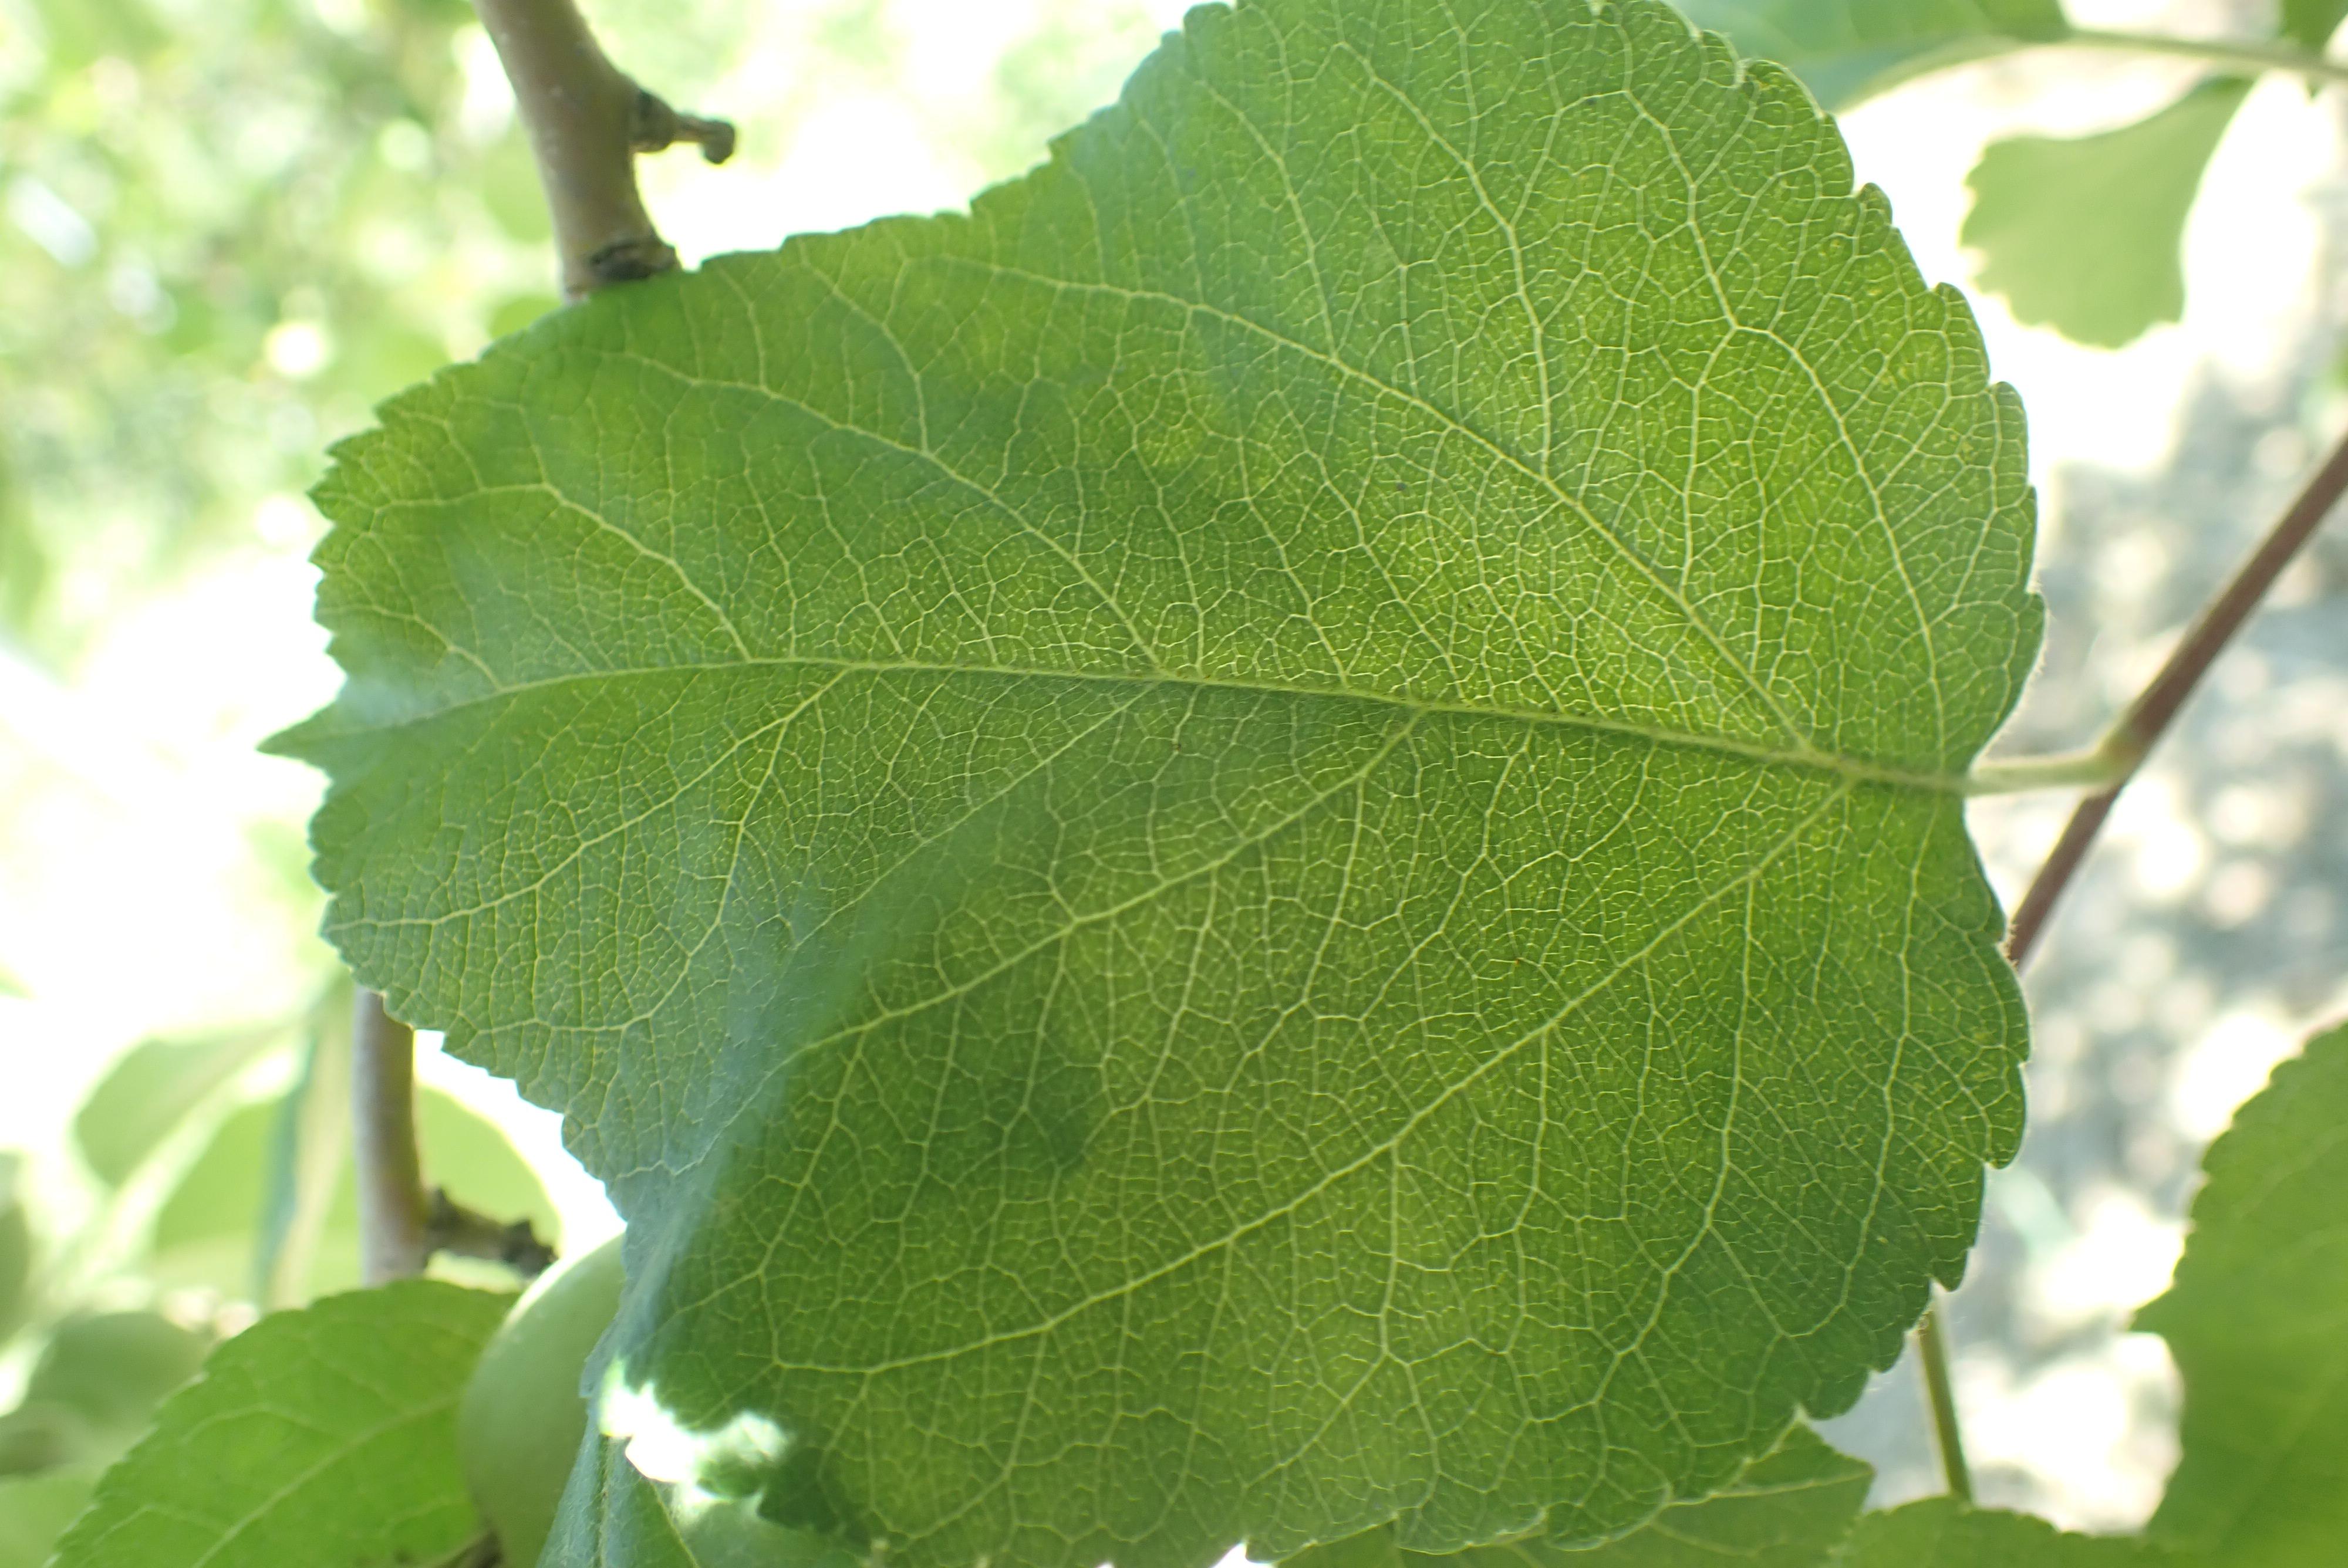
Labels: healthy